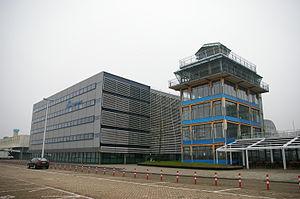
KLM Cityhopper est une compagnie aérienne néerlandaise, filiale de KLM Royal Dutch Airlines à vocation régionale. Elle propose des vols exclusivement intra-européens opérés depuis l'aéroport d'Amsterdam-Schiphol, avec 49 appareils — construits par Embraer — pour 54 destinations. KLM Cityhopper réalise en moyenne 300 vols quotidiens, transportant 7 millions de passagers par an.